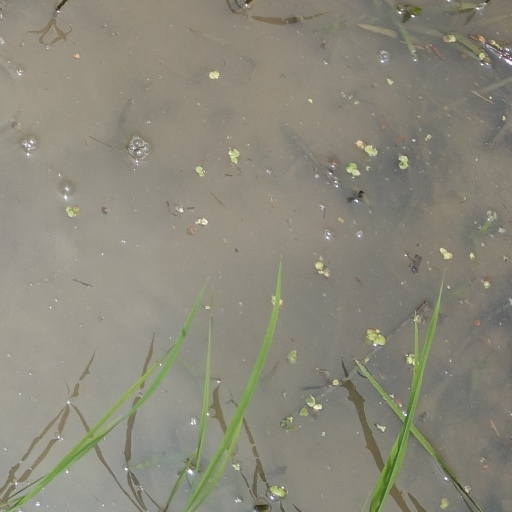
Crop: rice